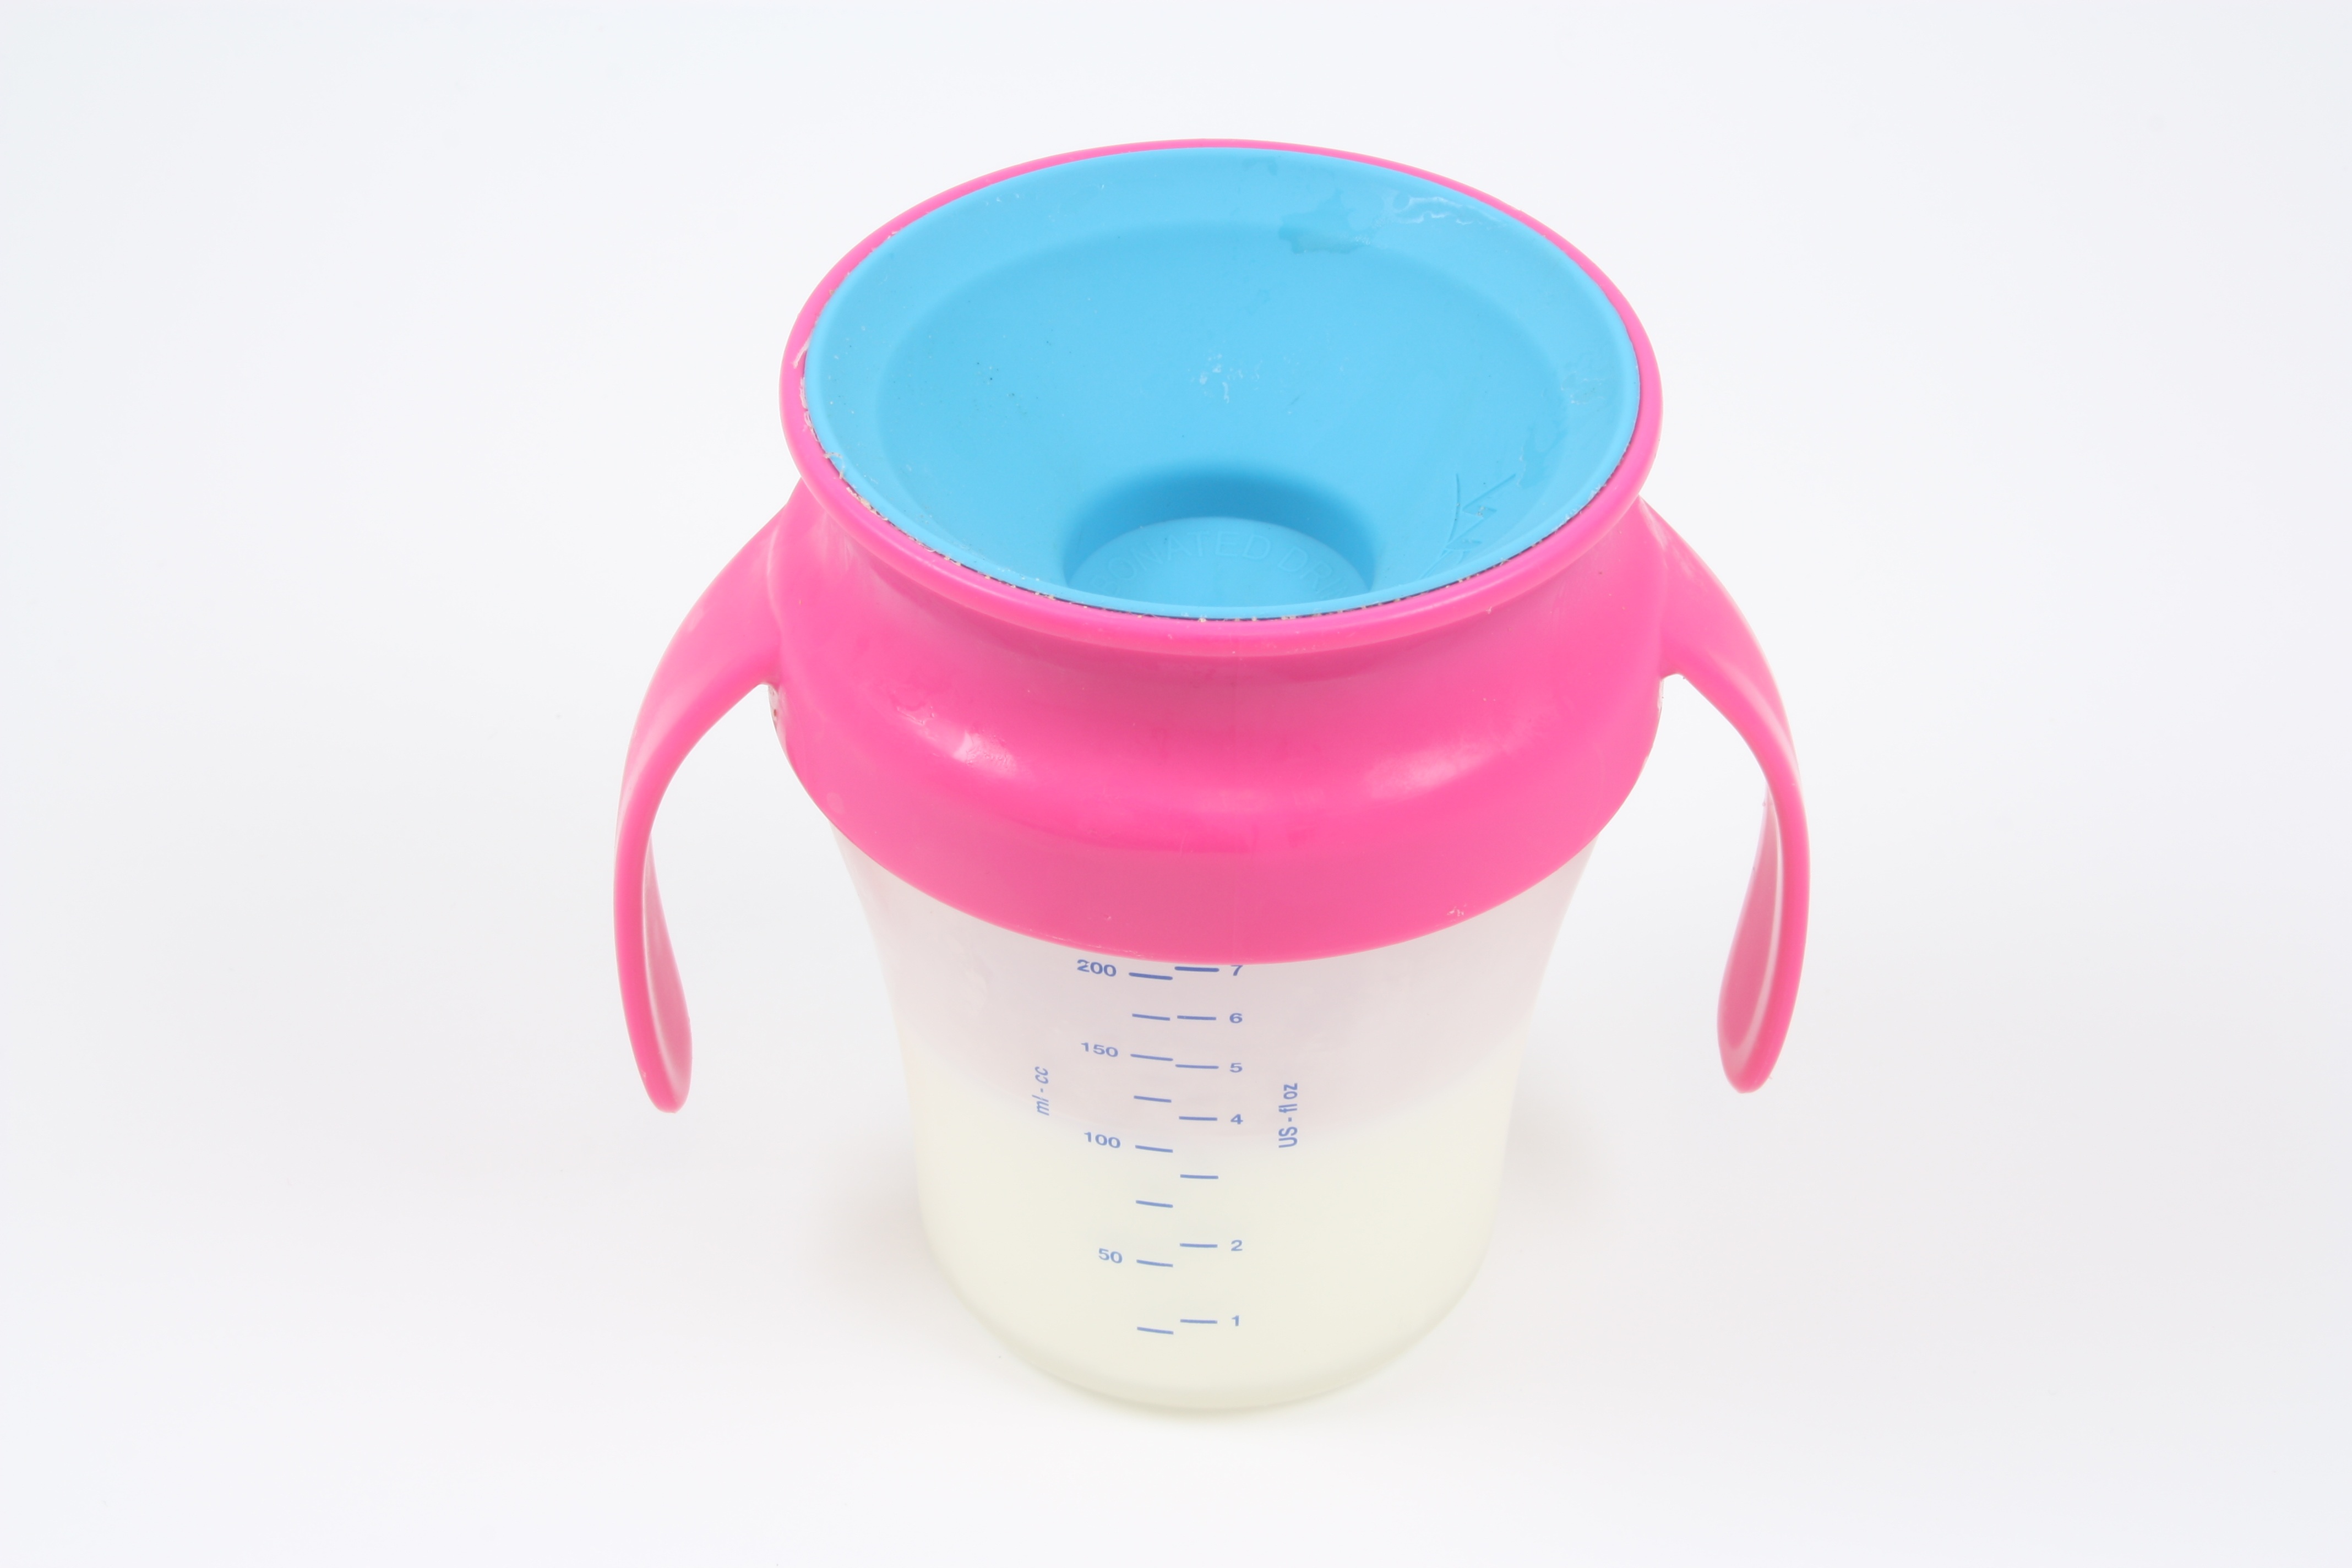
kid, cup, ceramic, drink, bottle, blue, pink, milk, mug, coffee cup, baby, tableware, jug, product, infant, toddler, drinking, young child, sippy cup, sippy, drinkware, small appliance